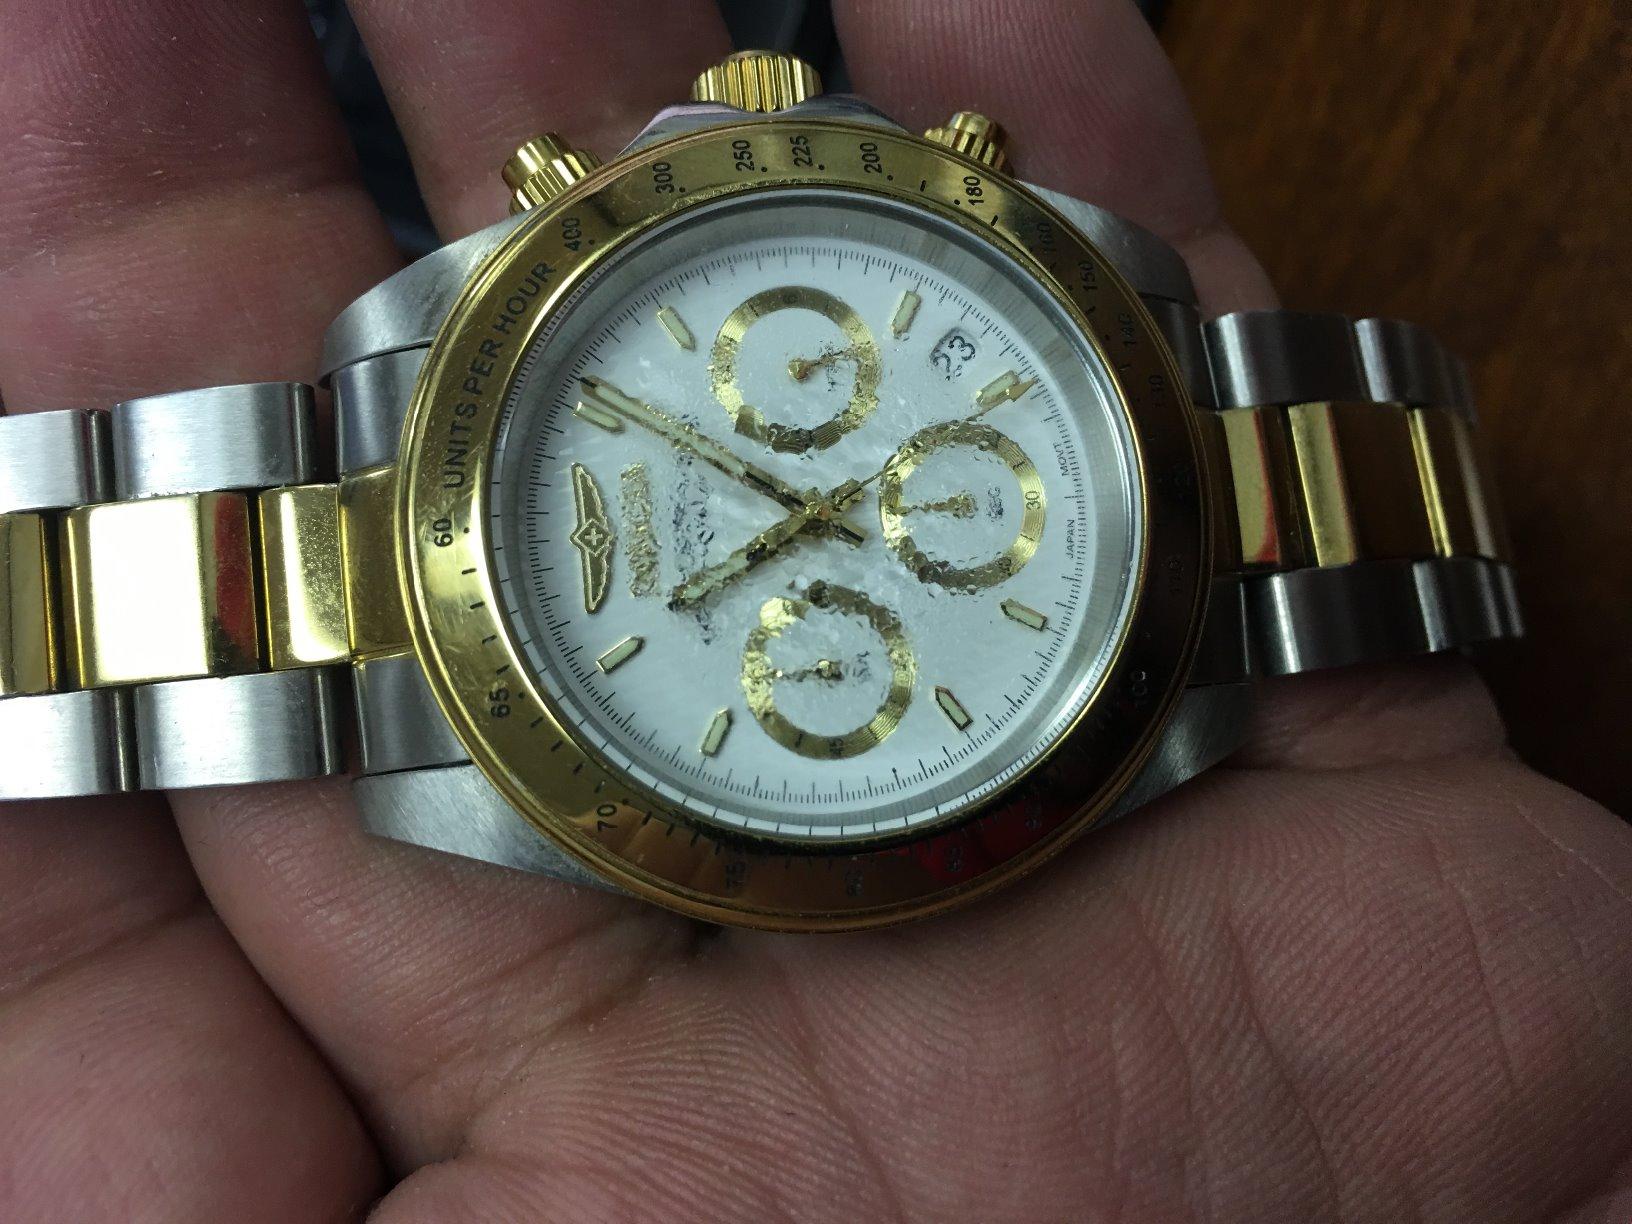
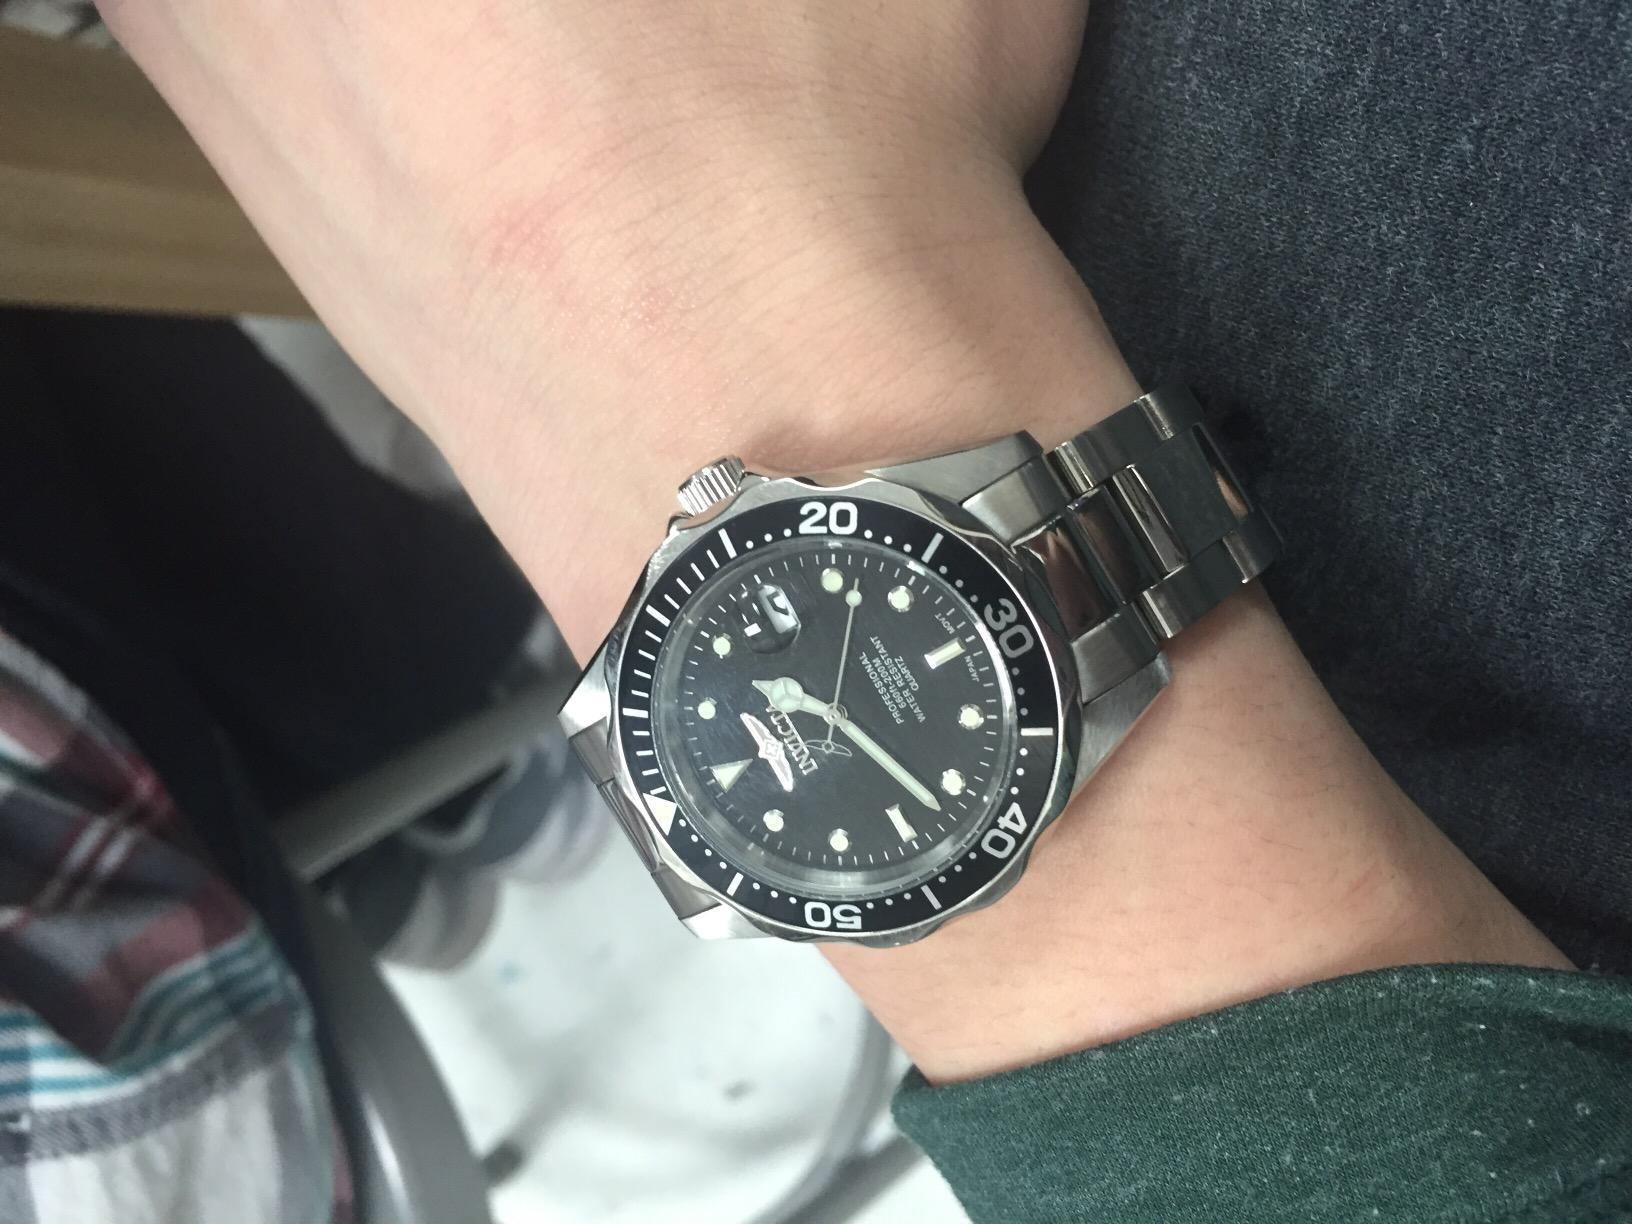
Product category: accessories_watch
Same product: no